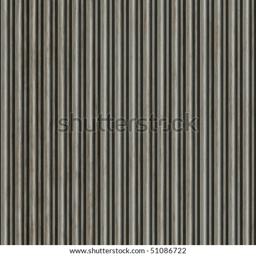
a corrugated metal texture that tiles seamlessly as a pattern .